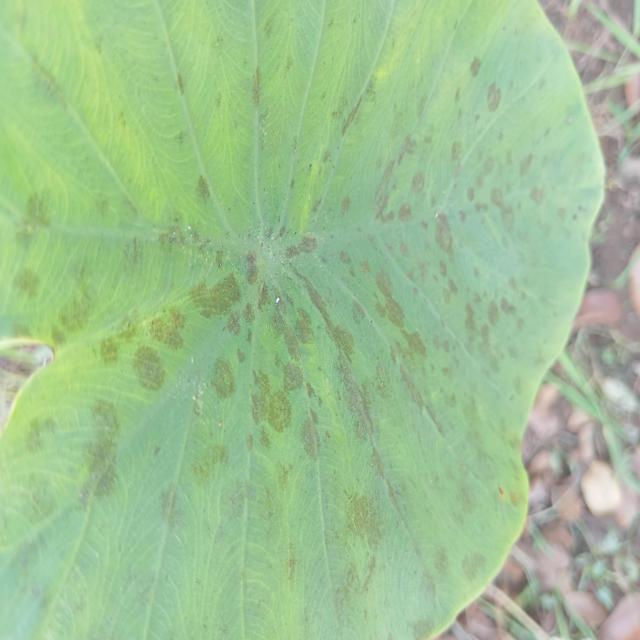
Label: Early_Blight